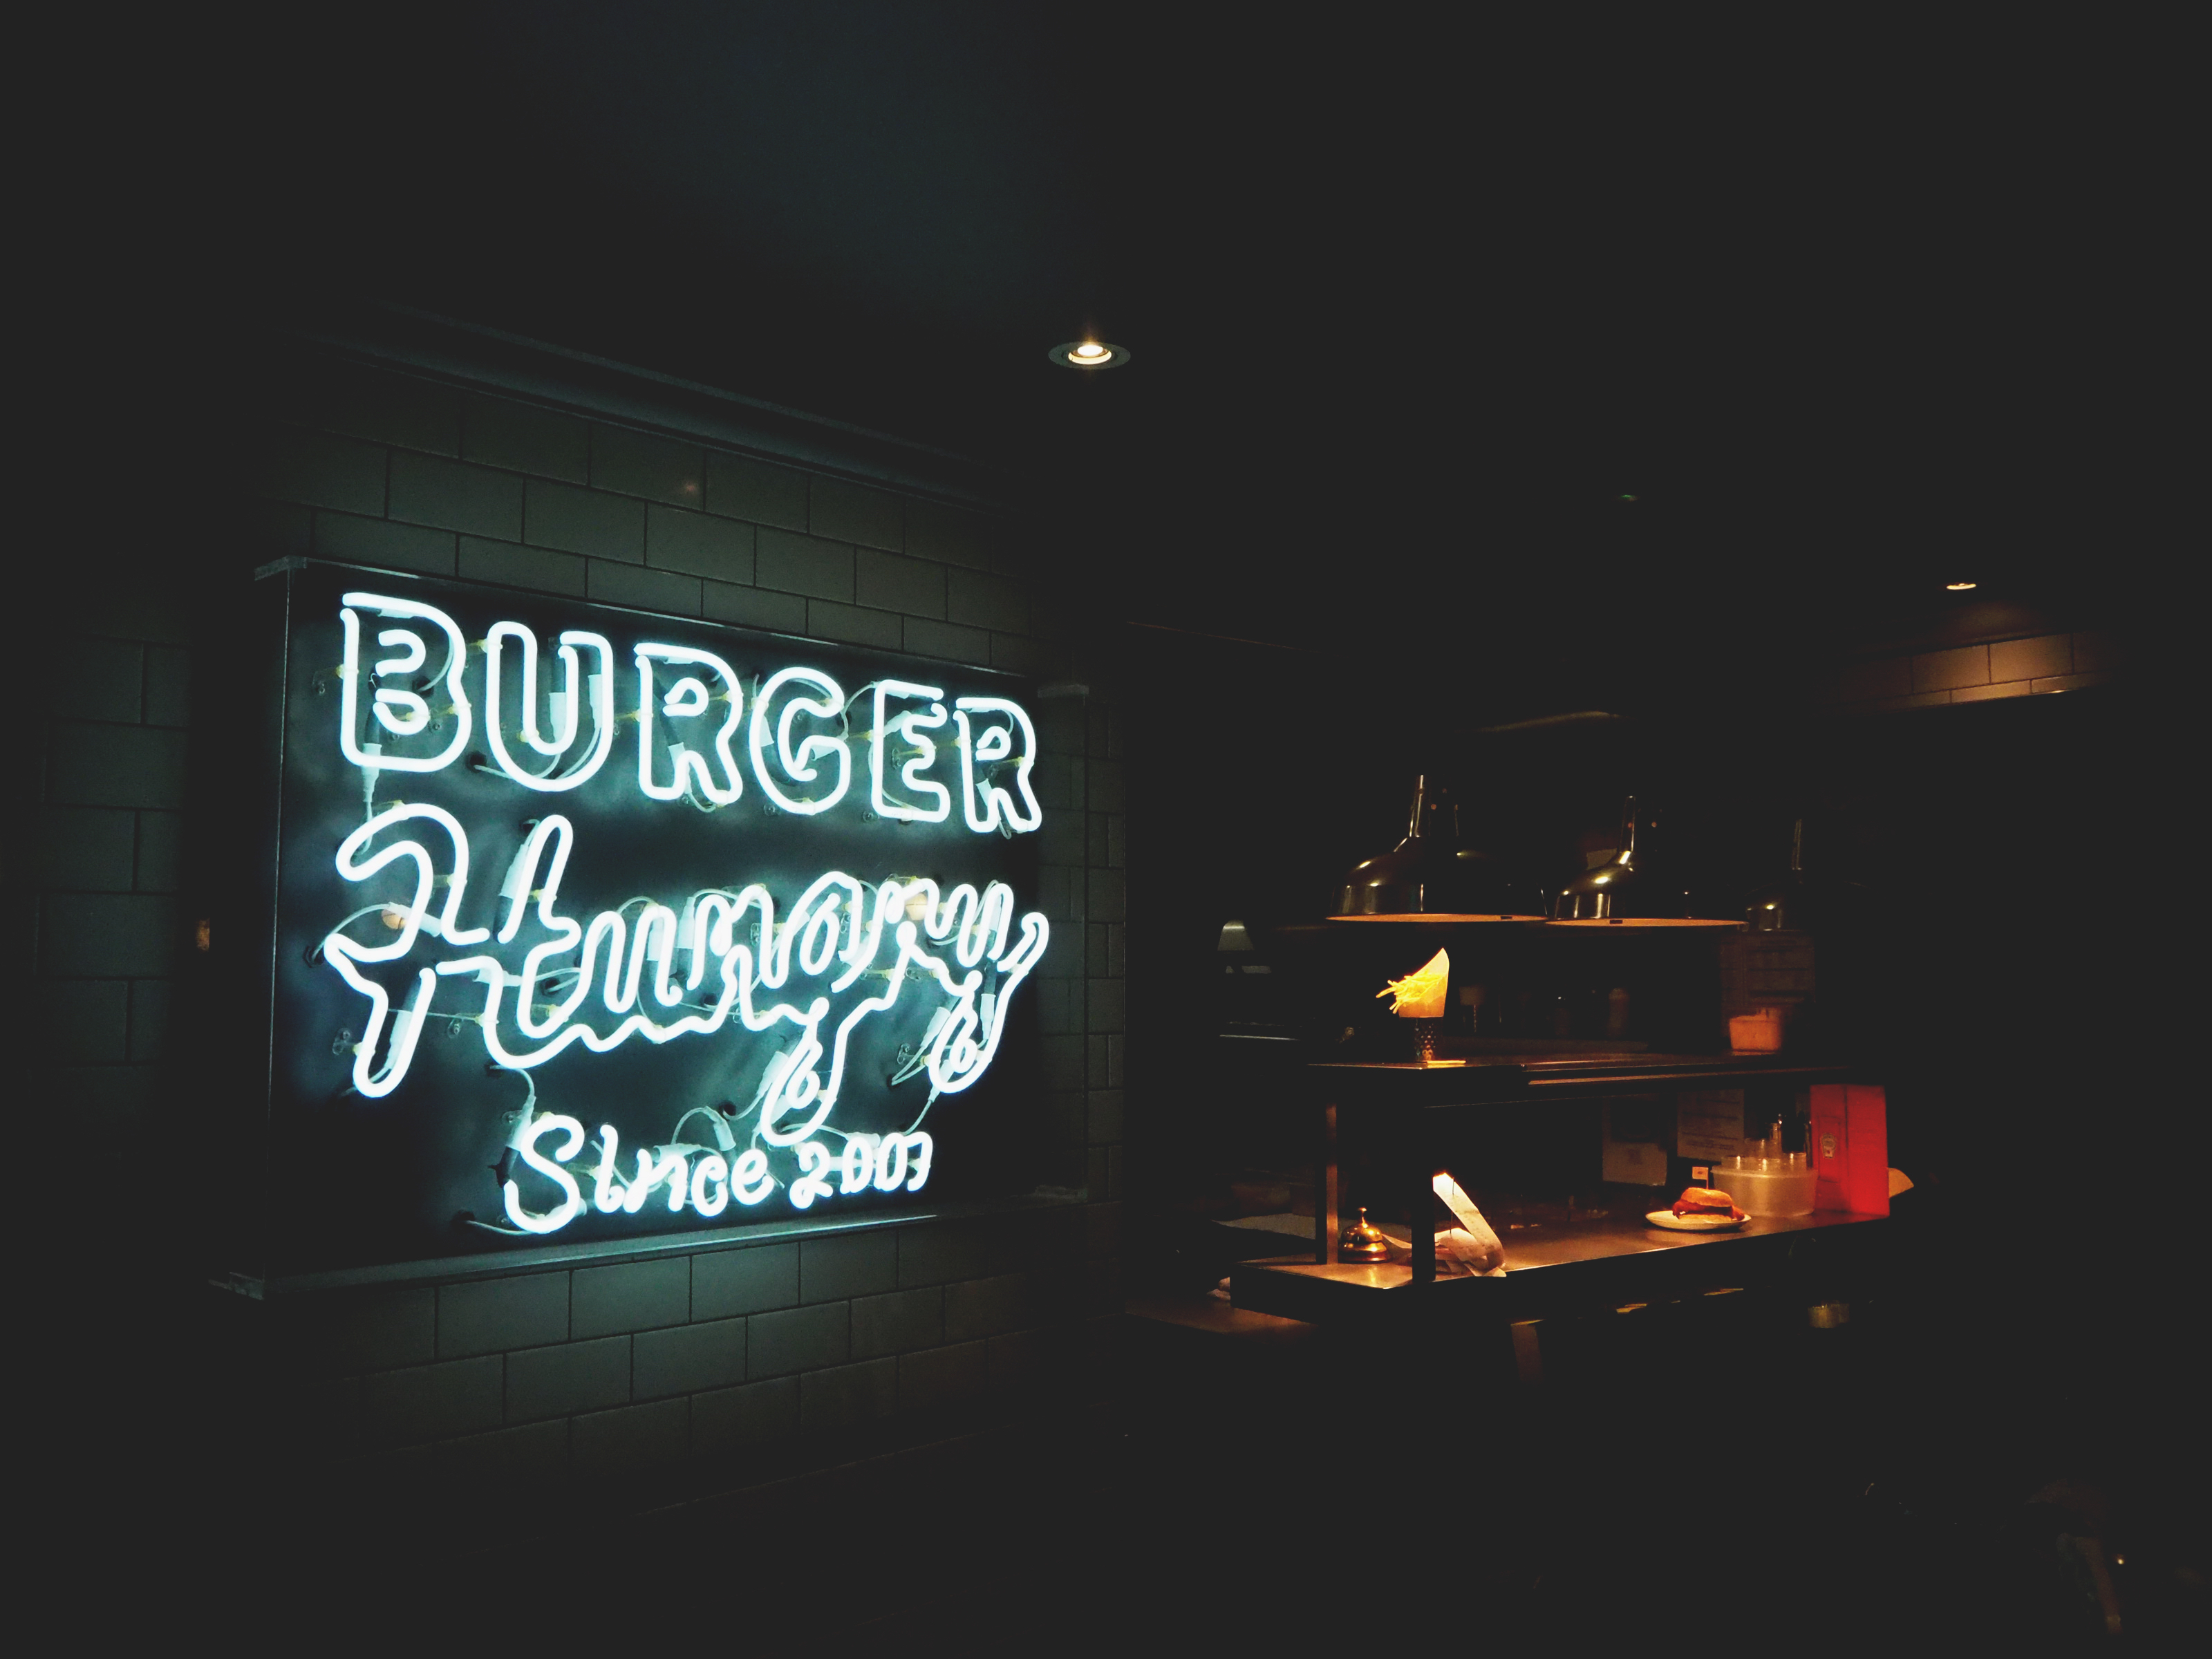
light, night, sign, darkness, lighting, burger, neon, neon sign, hungry